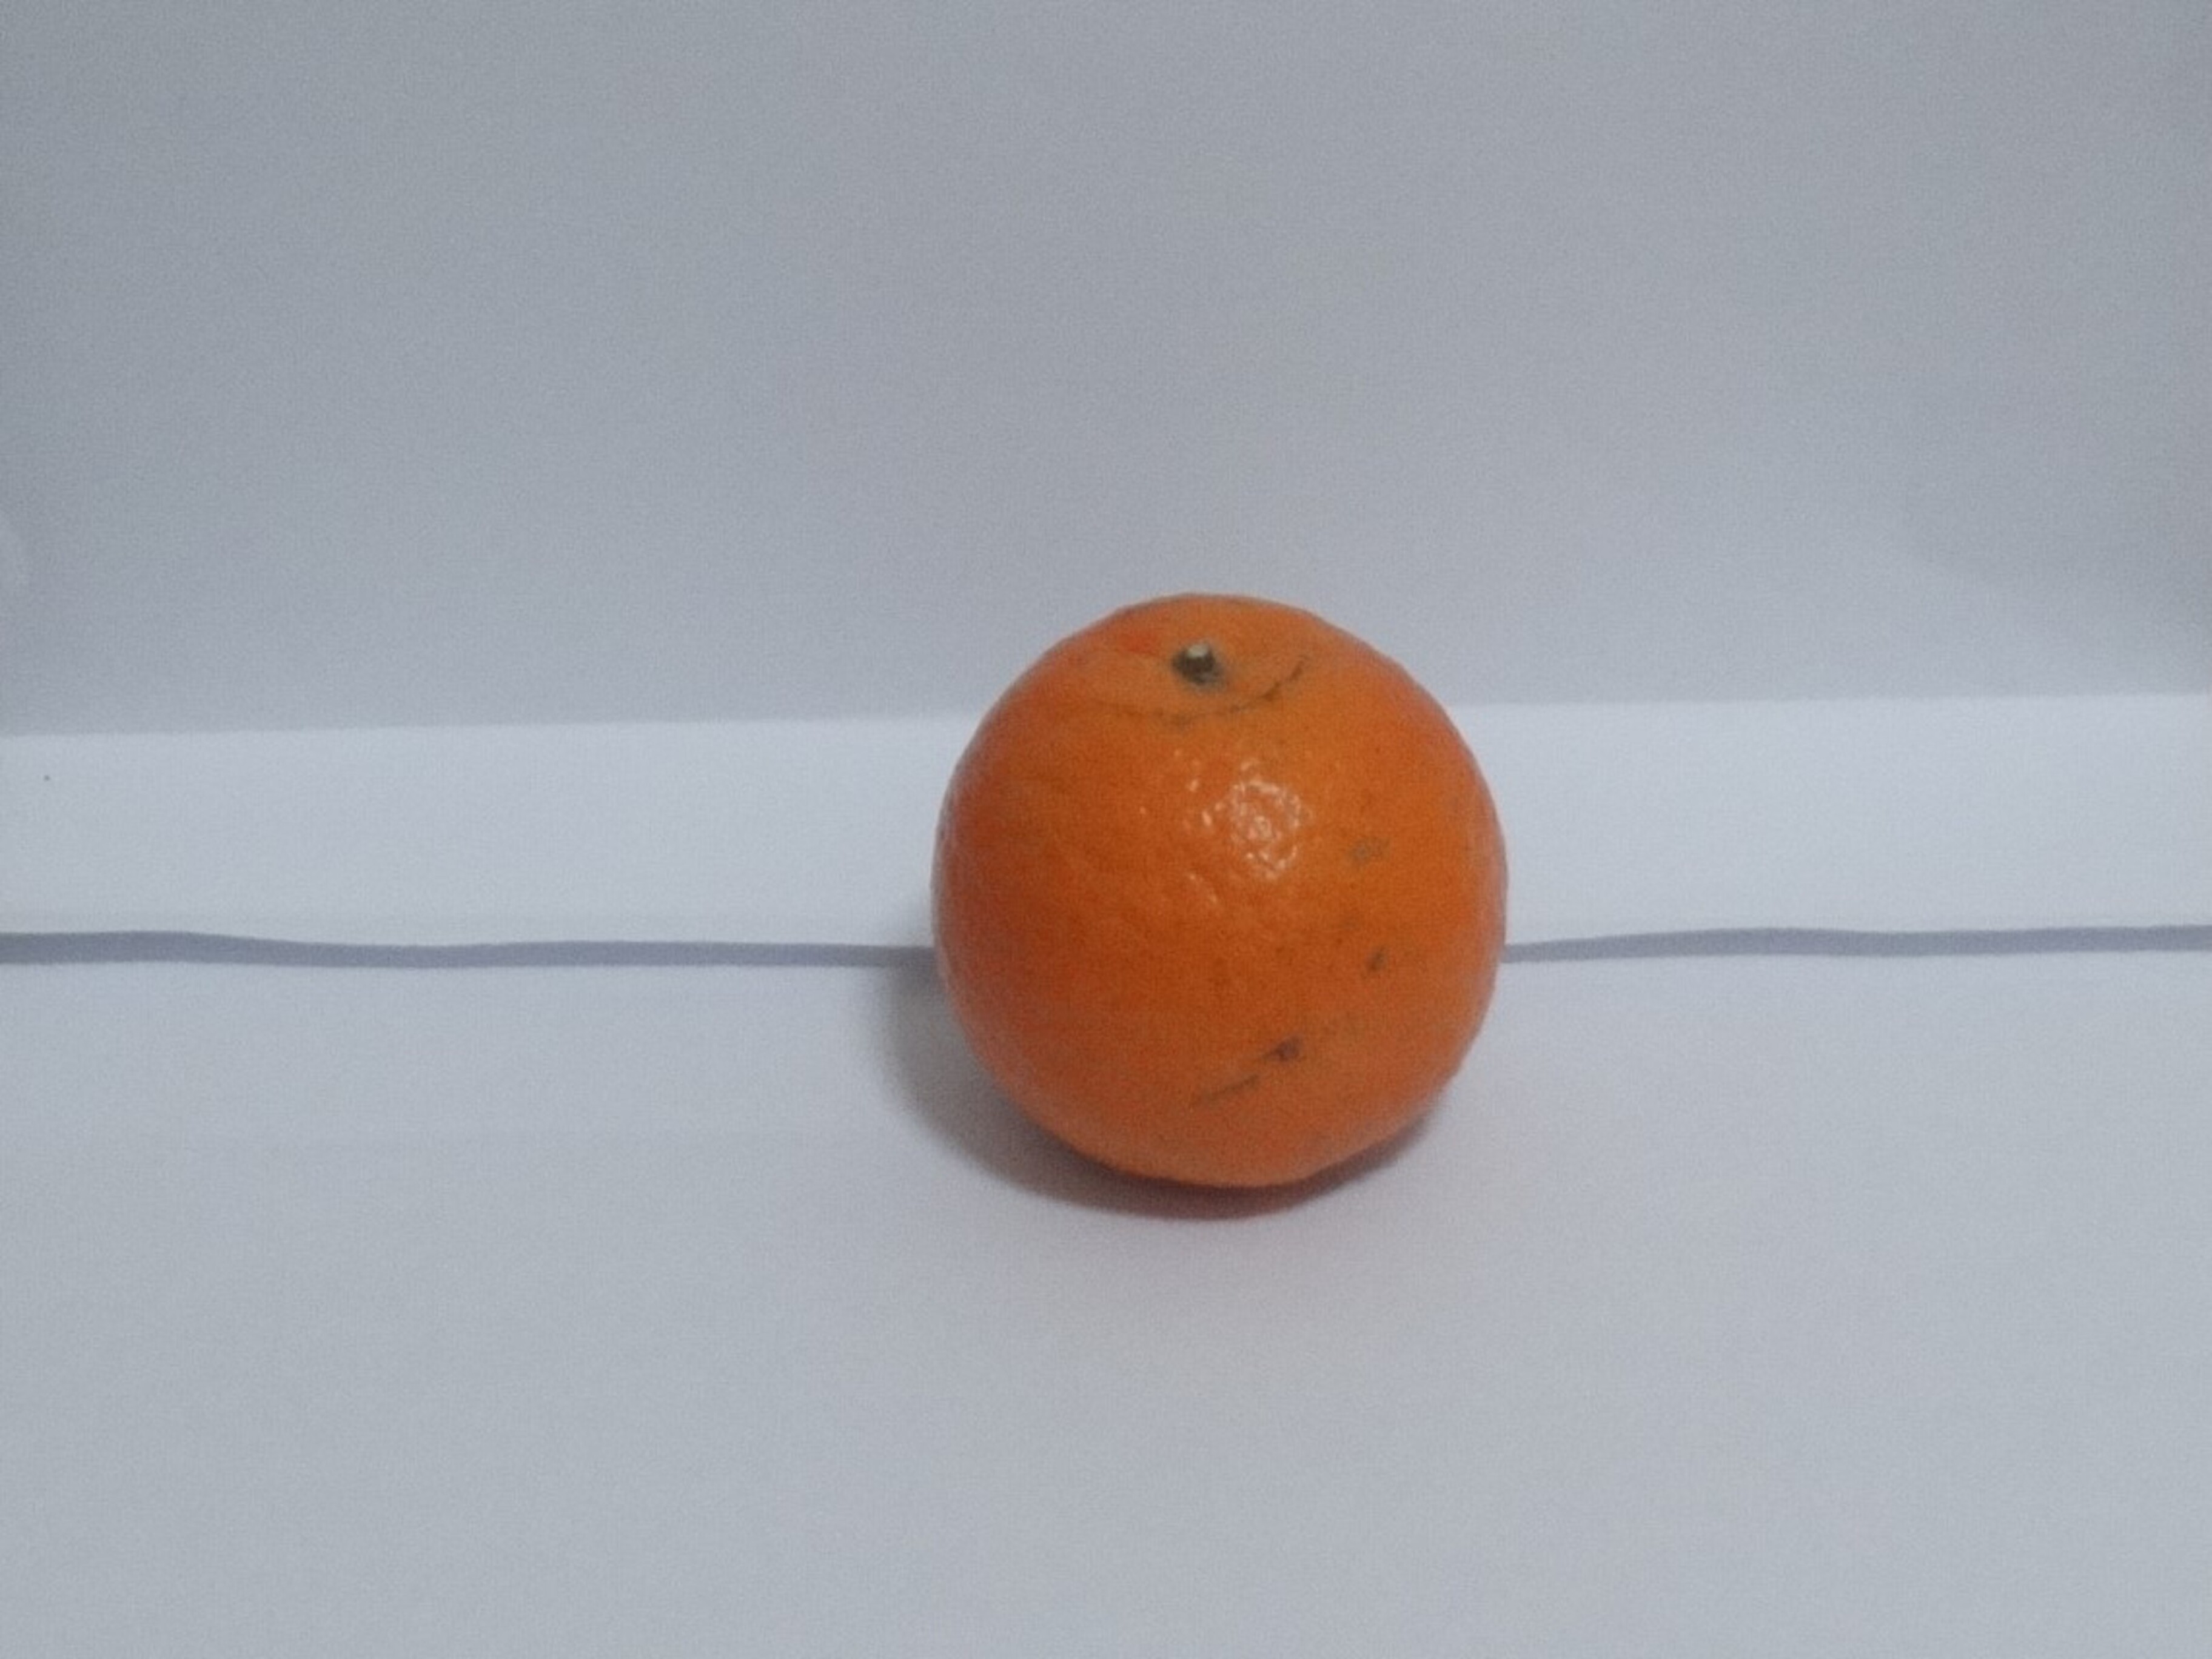
Citrus fruit variety: tankan